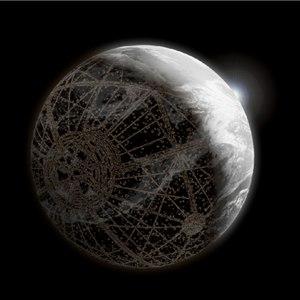
Représentation de Trantor, la planète-cité imaginée par Isaac Asimov. Peut aussi servir à illustrer Coruscant (Star Wars).
Star Wars [stɑɹ wɔɹz] est un univers de science fantasy créé par George Lucas. D'abord conçue comme une trilogie cinématographique sortie entre 1977 et 1983, la saga s'accroît ensuite, entre 1999 et 2005, de trois nouveaux films, qui racontent des événements antérieurs à la première trilogie. Cette dernière ainsi que la deuxième trilogie dite « Prélogie » connaissent un immense succès commercial et un accueil critique généralement positif. Dans un souci de cohérence, et pour atteindre un résultat qu'il n'avait pas pu obtenir dès le départ, le créateur de la saga retravaille également les films de sa première trilogie, ressortis en 1997 et 2004 dans de nouvelles versions.
La République galactique, ou simplement désignée comme la République est un régime politique fictif apparaissant dans le monde fantastique de Star Wars prédominant la galaxie durant un millénaire environ, s'achevant 19 ans avant la bataille de Yavin, date à laquelle son Chancelier Suprême proclame l'Empire galactique. Après la disparition de ce dernier, un nouveau régime républicain voit le jour, la Nouvelle République.
Coruscant est une planète de l'univers de fiction Star Wars. Capitale de la République puis de l'Empire, siège du gouvernement et foyer des Jedi, Coruscant est la plus importante des planètes de la Galaxie.
Dans le Cycle de l'Empire et le Cycle de Fondation d'Isaac Asimov, Trantor est une œcuménopole de 40 milliards d'habitants. Elle est la capitale de l'Empire galactique, dont l'empereur règne pendant plus de dix millénaires sur la Galaxie.
Star Wars, épisode III : La Revanche des Sith est un film américain de science-fiction de type space opera sorti en 2005 écrit et réalisé par George Lucas.
Star Wars: The Clone Wars, ou Star Wars : La Guerre des clones au Québec, est un film d'animation en images de synthèse américain réalisé par Dave Filoni, sorti en 2008. Écrit par Henry Gilroy, Steven Melching et Scott Murphy, il s'agit du premier film dérivé de la franchise Star Wars. Il s'agit également du pilote de la série animée Star Wars: The Clone Wars puisqu'il s'agissait à l'origine des quatre premiers épisodes de la série, mais George Lucas décida de les transformer en un long métrage pour le cinéma.
La Guerre des étoiles est un film américain de science-fiction de type space opera sorti en 1977 écrit et réalisé par George Lucas. À partir de 2000, il est exploité sous le nom Star Wars, épisode IV : Un nouvel espoir.
L'Empire galactique, simplement désigné comme l'Empire, est un régime politique fictif apparaissant dans la saga cinématographique Star Wars et qui domine la galaxie pendant 23 ans, commençant 19 ans avant la bataille de Yavin et se terminant 4 ans après cette dernière lors de la bataille d'Endor. Son règne débute dès la chute de la République galactique. Son seul dirigeant est l'empereur Palpatine, également connu sous le nom de Dark Sidious, ayant conduit à sa création en tant que Chancelier suprême de la République. L'Empire, dont la domination est vivement contestée, est suivi 30 ans après sa destruction par une organisation partageant les mêmes points de vue et les mêmes intérêts et dénommée Premier Ordre.